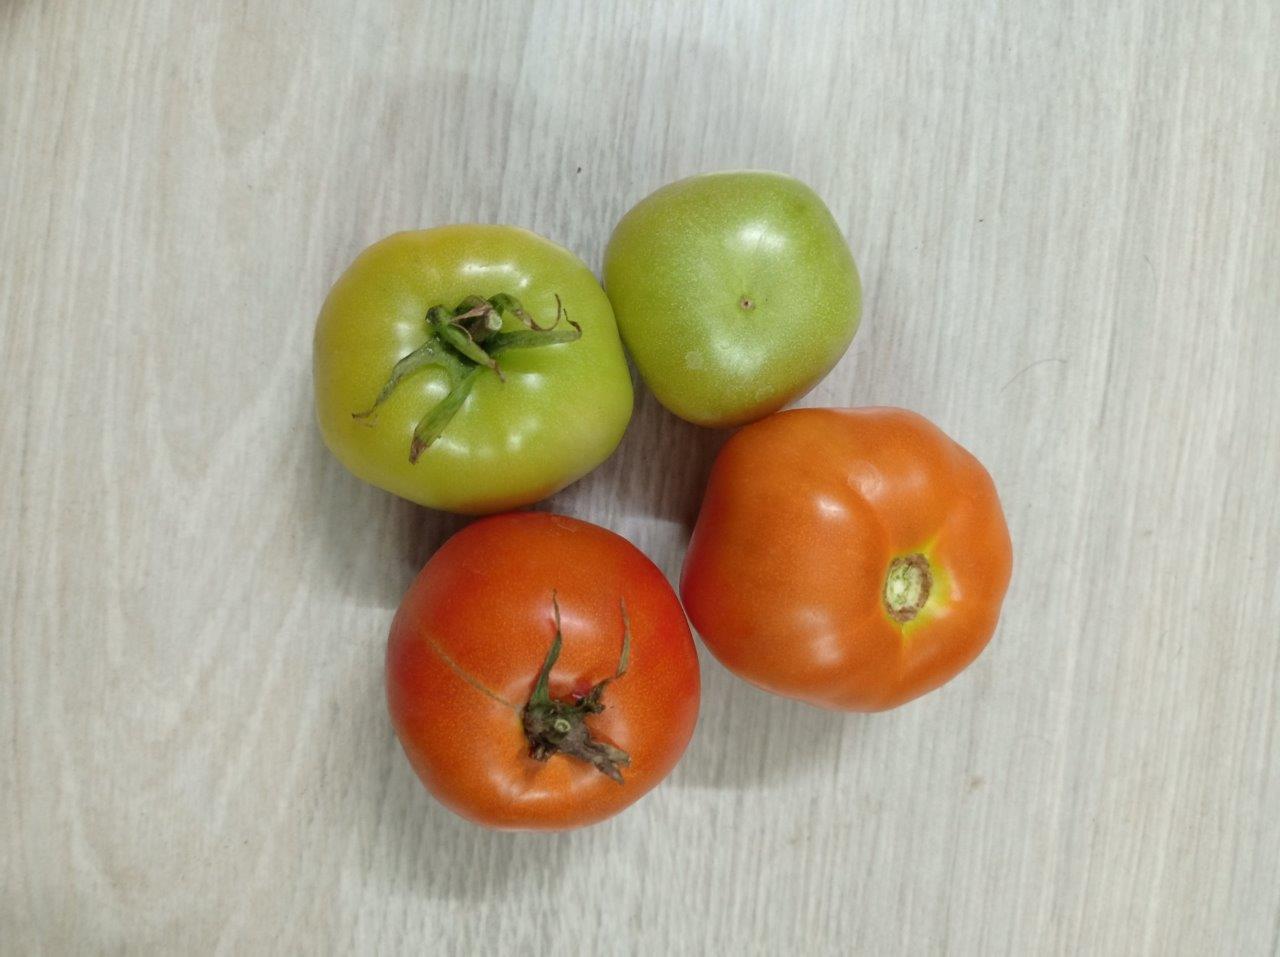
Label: Fresh